Marek Plura

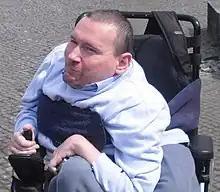
Plura in 2014

Marek Mirosław Plura (18 July 1970 – 20 January 2023) was a Polish politician, social activist, and psychotherapist. He was a two-time member of the Polish Parliament and served as Member of the European Parliament (MEP) from 2014 until 2019.